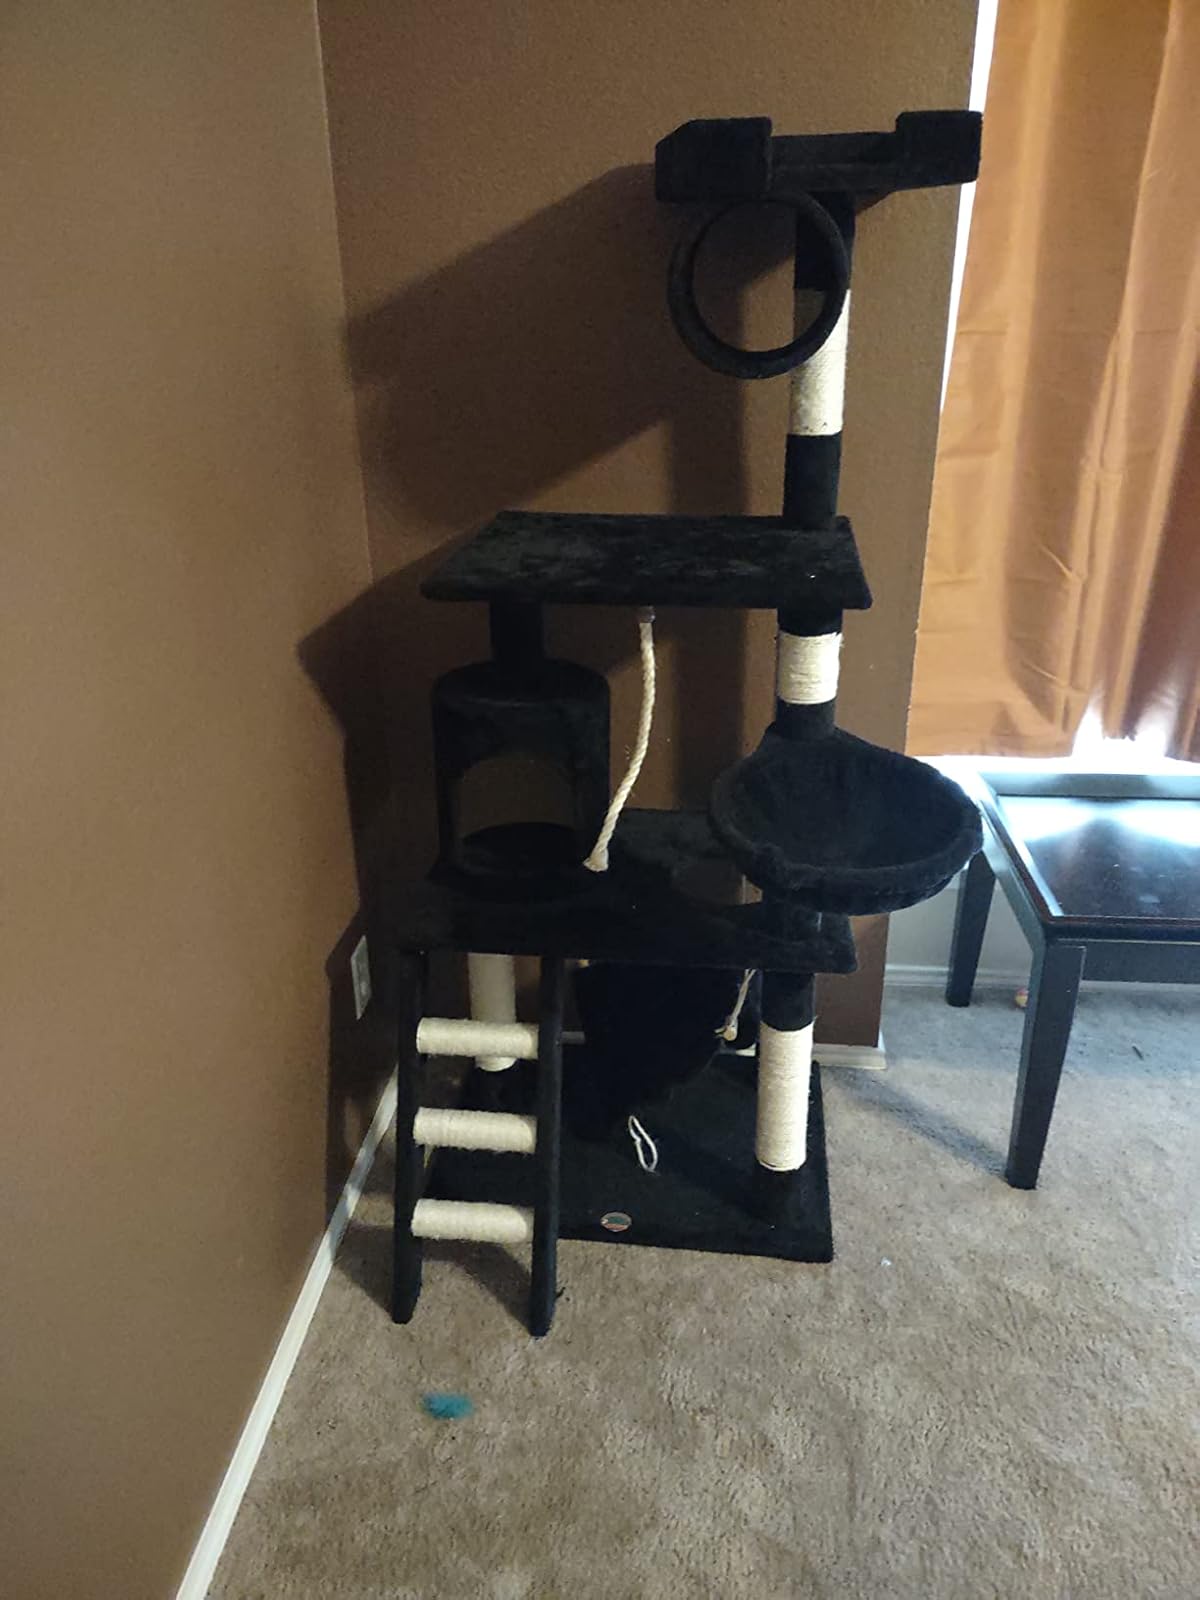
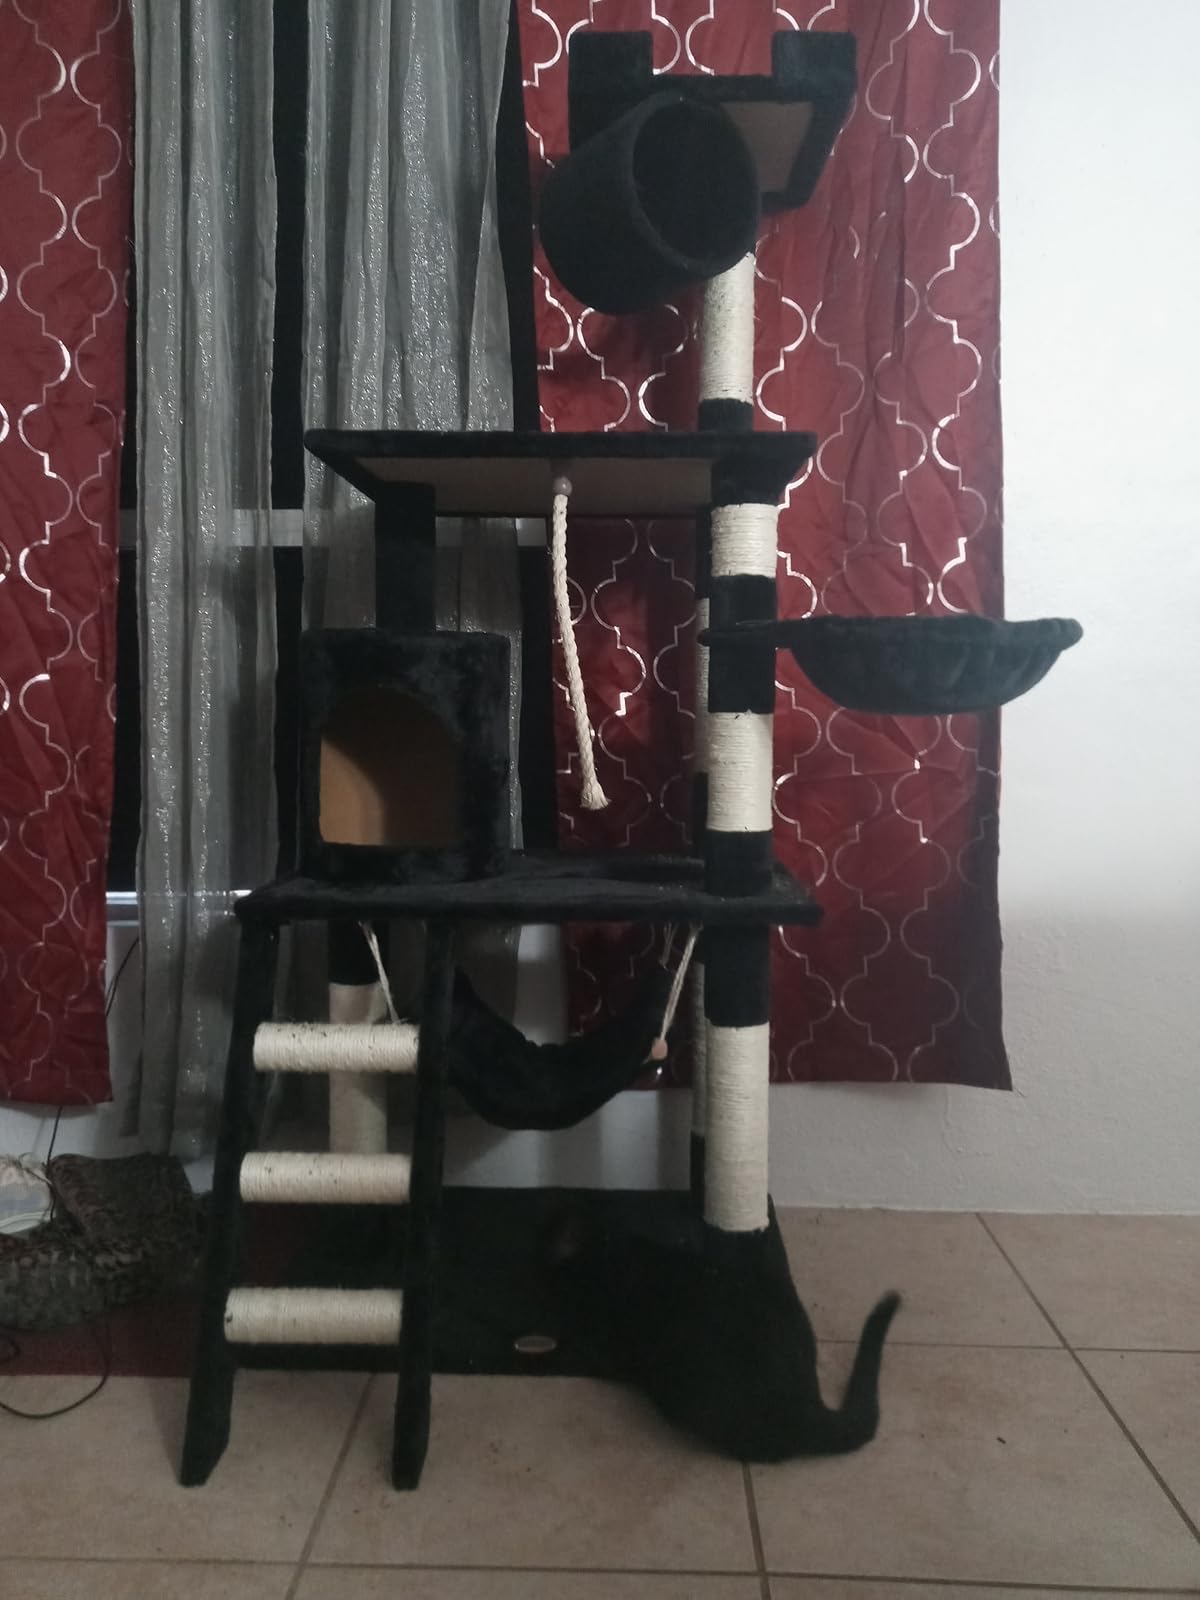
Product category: items_cat tree
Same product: yes